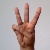
The image shows a hand gesture representing the letter 'W' in Indian Sign Language.